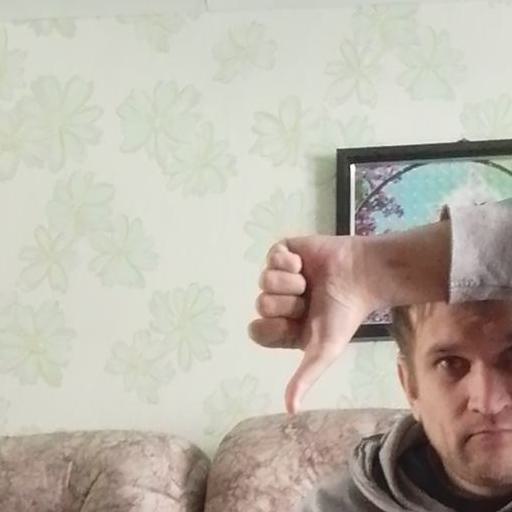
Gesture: dislike